Galtaji

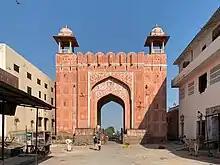
Galtaji Gate

The Galtaji temple is set within a mountain pass in the Aravalli Hills. Since the early 15th century, it has been a retreat for Hindu ascetics belonging to the Ramananda Sampradaya of Shri Ramanand. It is said that the site was occupied by yogis for a long period, and Payohari Krishnadas, a Ramanandi saint, arrived at Galtaji in the early 15th century and became head of the Galta gaddi, replacing earlier yogis.